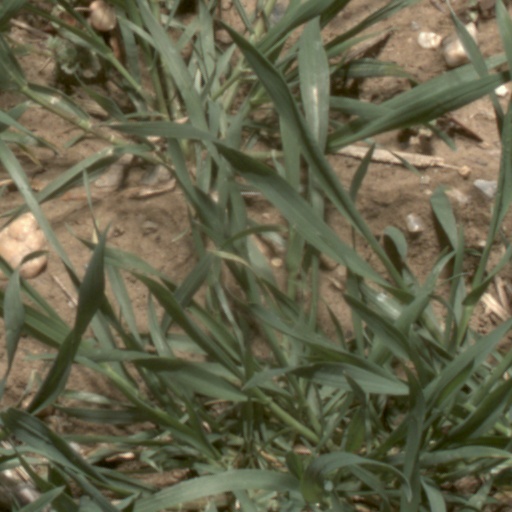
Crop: wheat